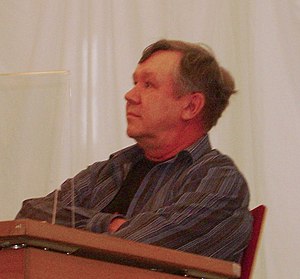
Tarmo Koivisto
Tarmo Koivisto er en finsk tegneserieskaber og børnebogsforfatter. Koivisto er mest kendt for tegneserien Mämmilä, som fortæller om den lidt finske landsby Mämmilä. Mämmilä er et Finland i miniature og serien giver en levende fremstilling af det finske samfund fra slutningen af 1960tallet og frem til i dag.